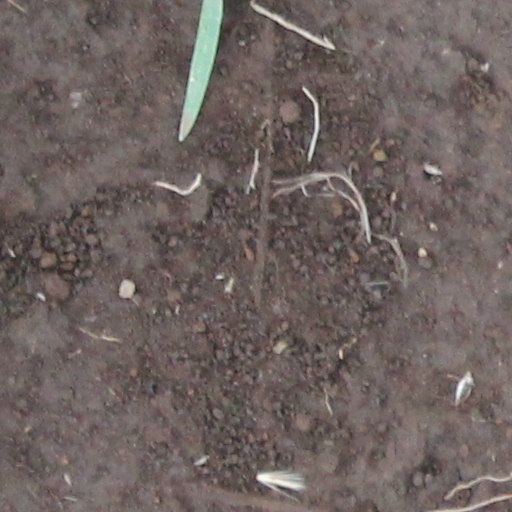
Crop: wheat